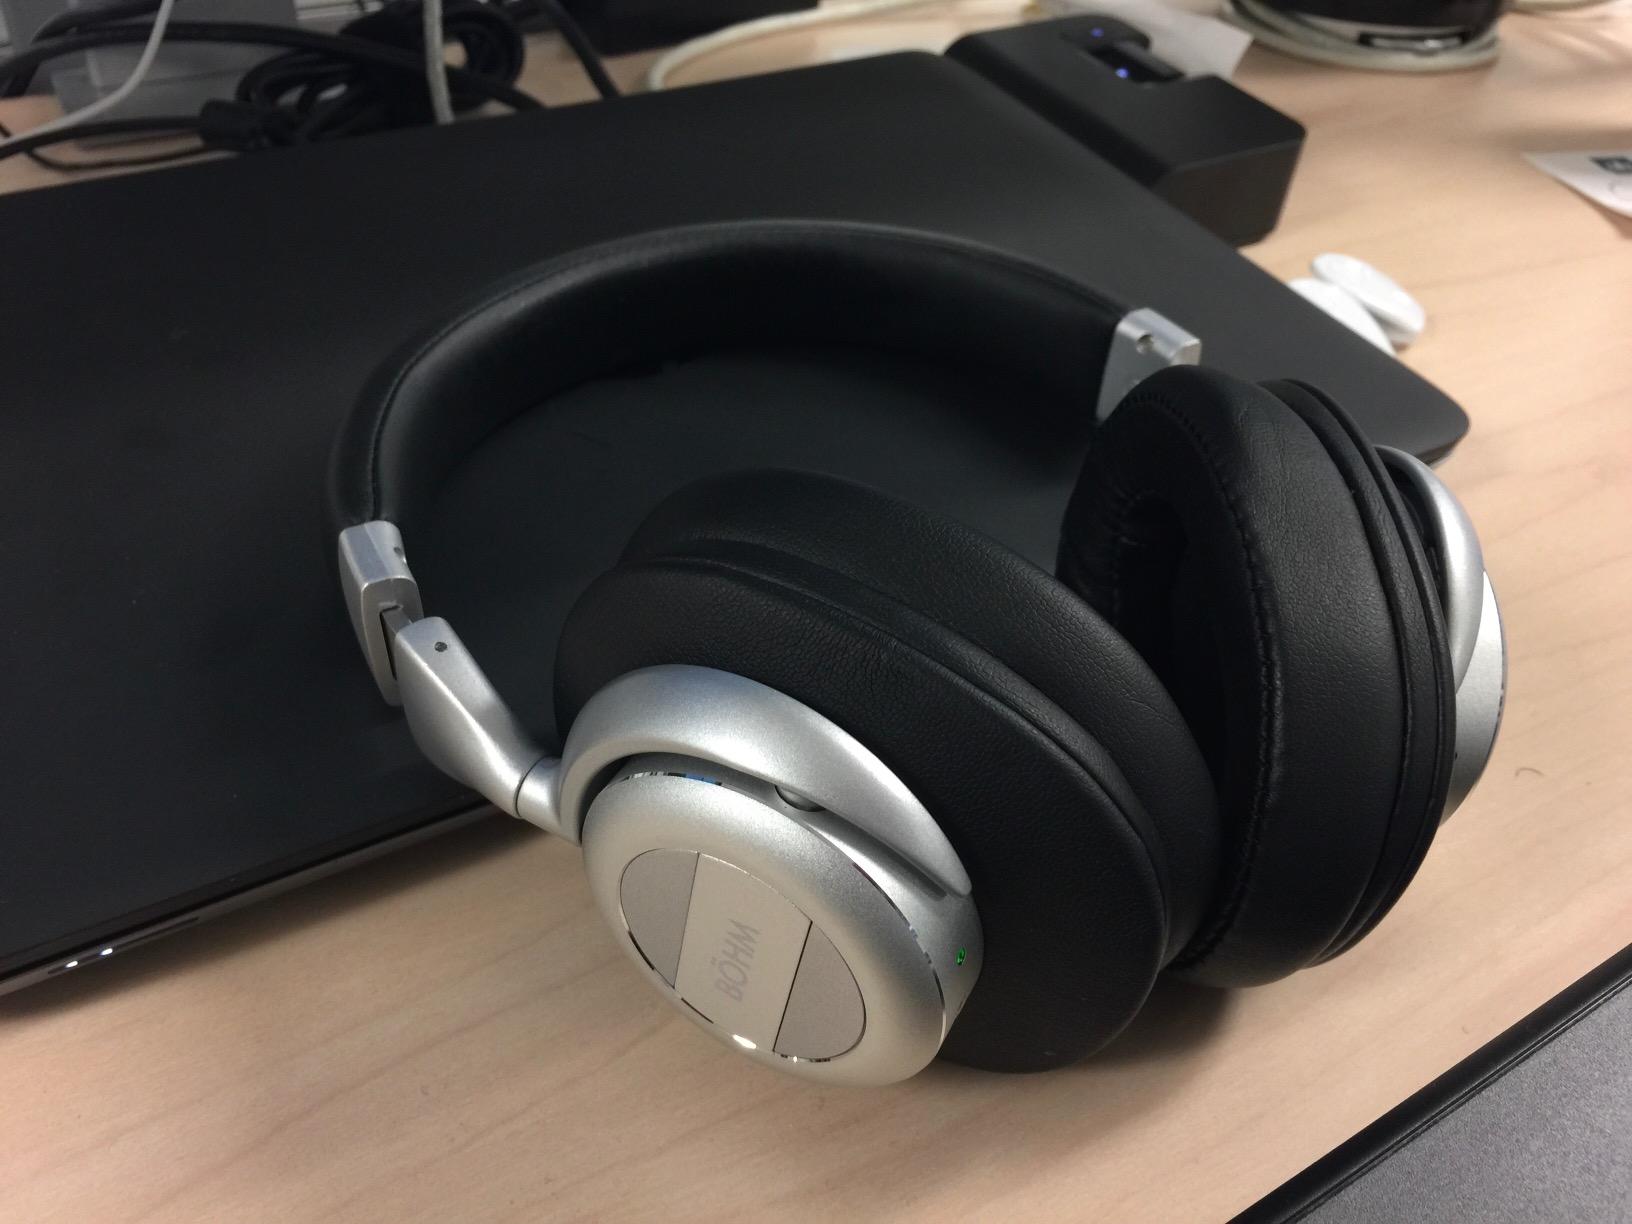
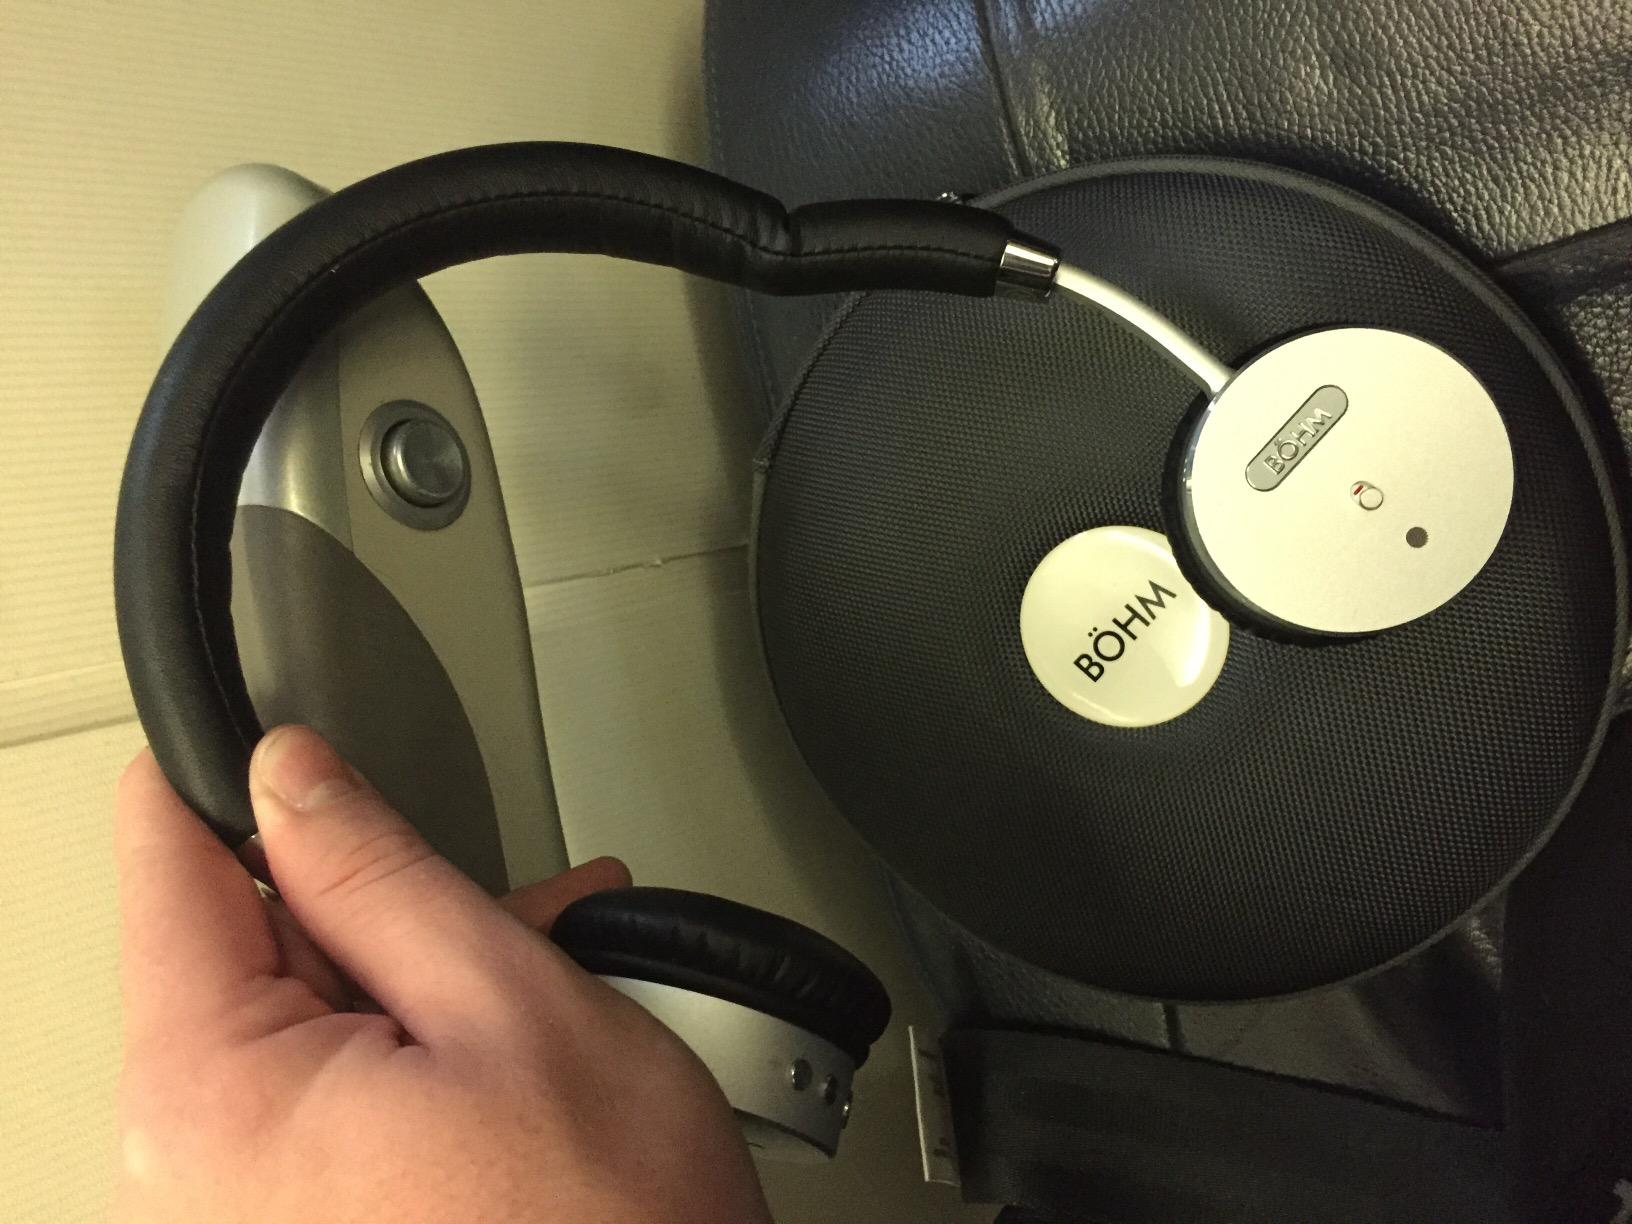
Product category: headphones
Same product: no